The Storm Daughter

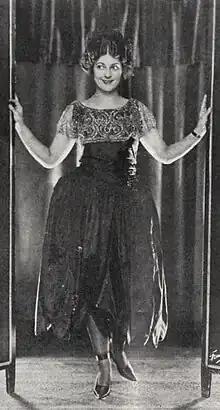
Still with Dean

The Storm Daughter is a lost 1924 American silent drama film directed by George Archainbaud and starring Priscilla Dean. It was produced and distributed by Universal Pictures. Some sources claim Edward J. Le Saint and/or Colin Campbell as a co-director.